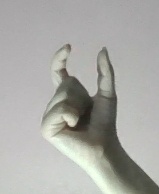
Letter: nun